Joe Jackson (musician)

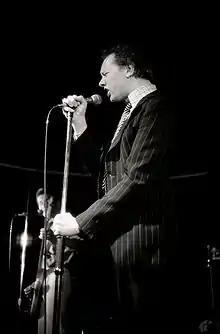
Jackson at El Mocambo, Toronto, 21 May 1979

In 1978, a record producer heard Jackson's demo tape and signed him to A&M Records. The next year, the newly formed Joe Jackson Band released their debut album, "Look Sharp!." The band consisted of Jackson, Gary Sanford on guitar, Graham Maby on bass, and David Houghton on drums. A mix of rock, melodic jazz, and new wave, it mined a vein similar to contemporaries Elvis Costello and Graham Parker. The album enjoyed wide critical success: in 2013, "Rolling Stone" magazine named "Look Sharp!" number 98 in a list of the 100 best debut albums of all time. Some commercial success also followed, as the debut single "Is She Really Going Out with Him?" reached the top 40 in five countries, and 9 in Canada.